Hector A. Cafferata Jr.

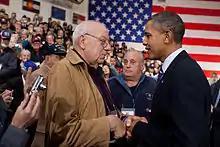
Cafferata shaking hands with President Barack Obama.

Cafferata enlisted in the Marine Corps Reserve on February 15, 1948. He was a member of the 21st Reserve Infantry Battalion at Dover, New Jersey, until he was called to active duty on September 6, 1950. After additional training at Camp Pendleton, California, Private First Class Cafferata embarked for Korea in October 1950, joining the 2nd Battalion, 7th Marines, 1st Marine Division.